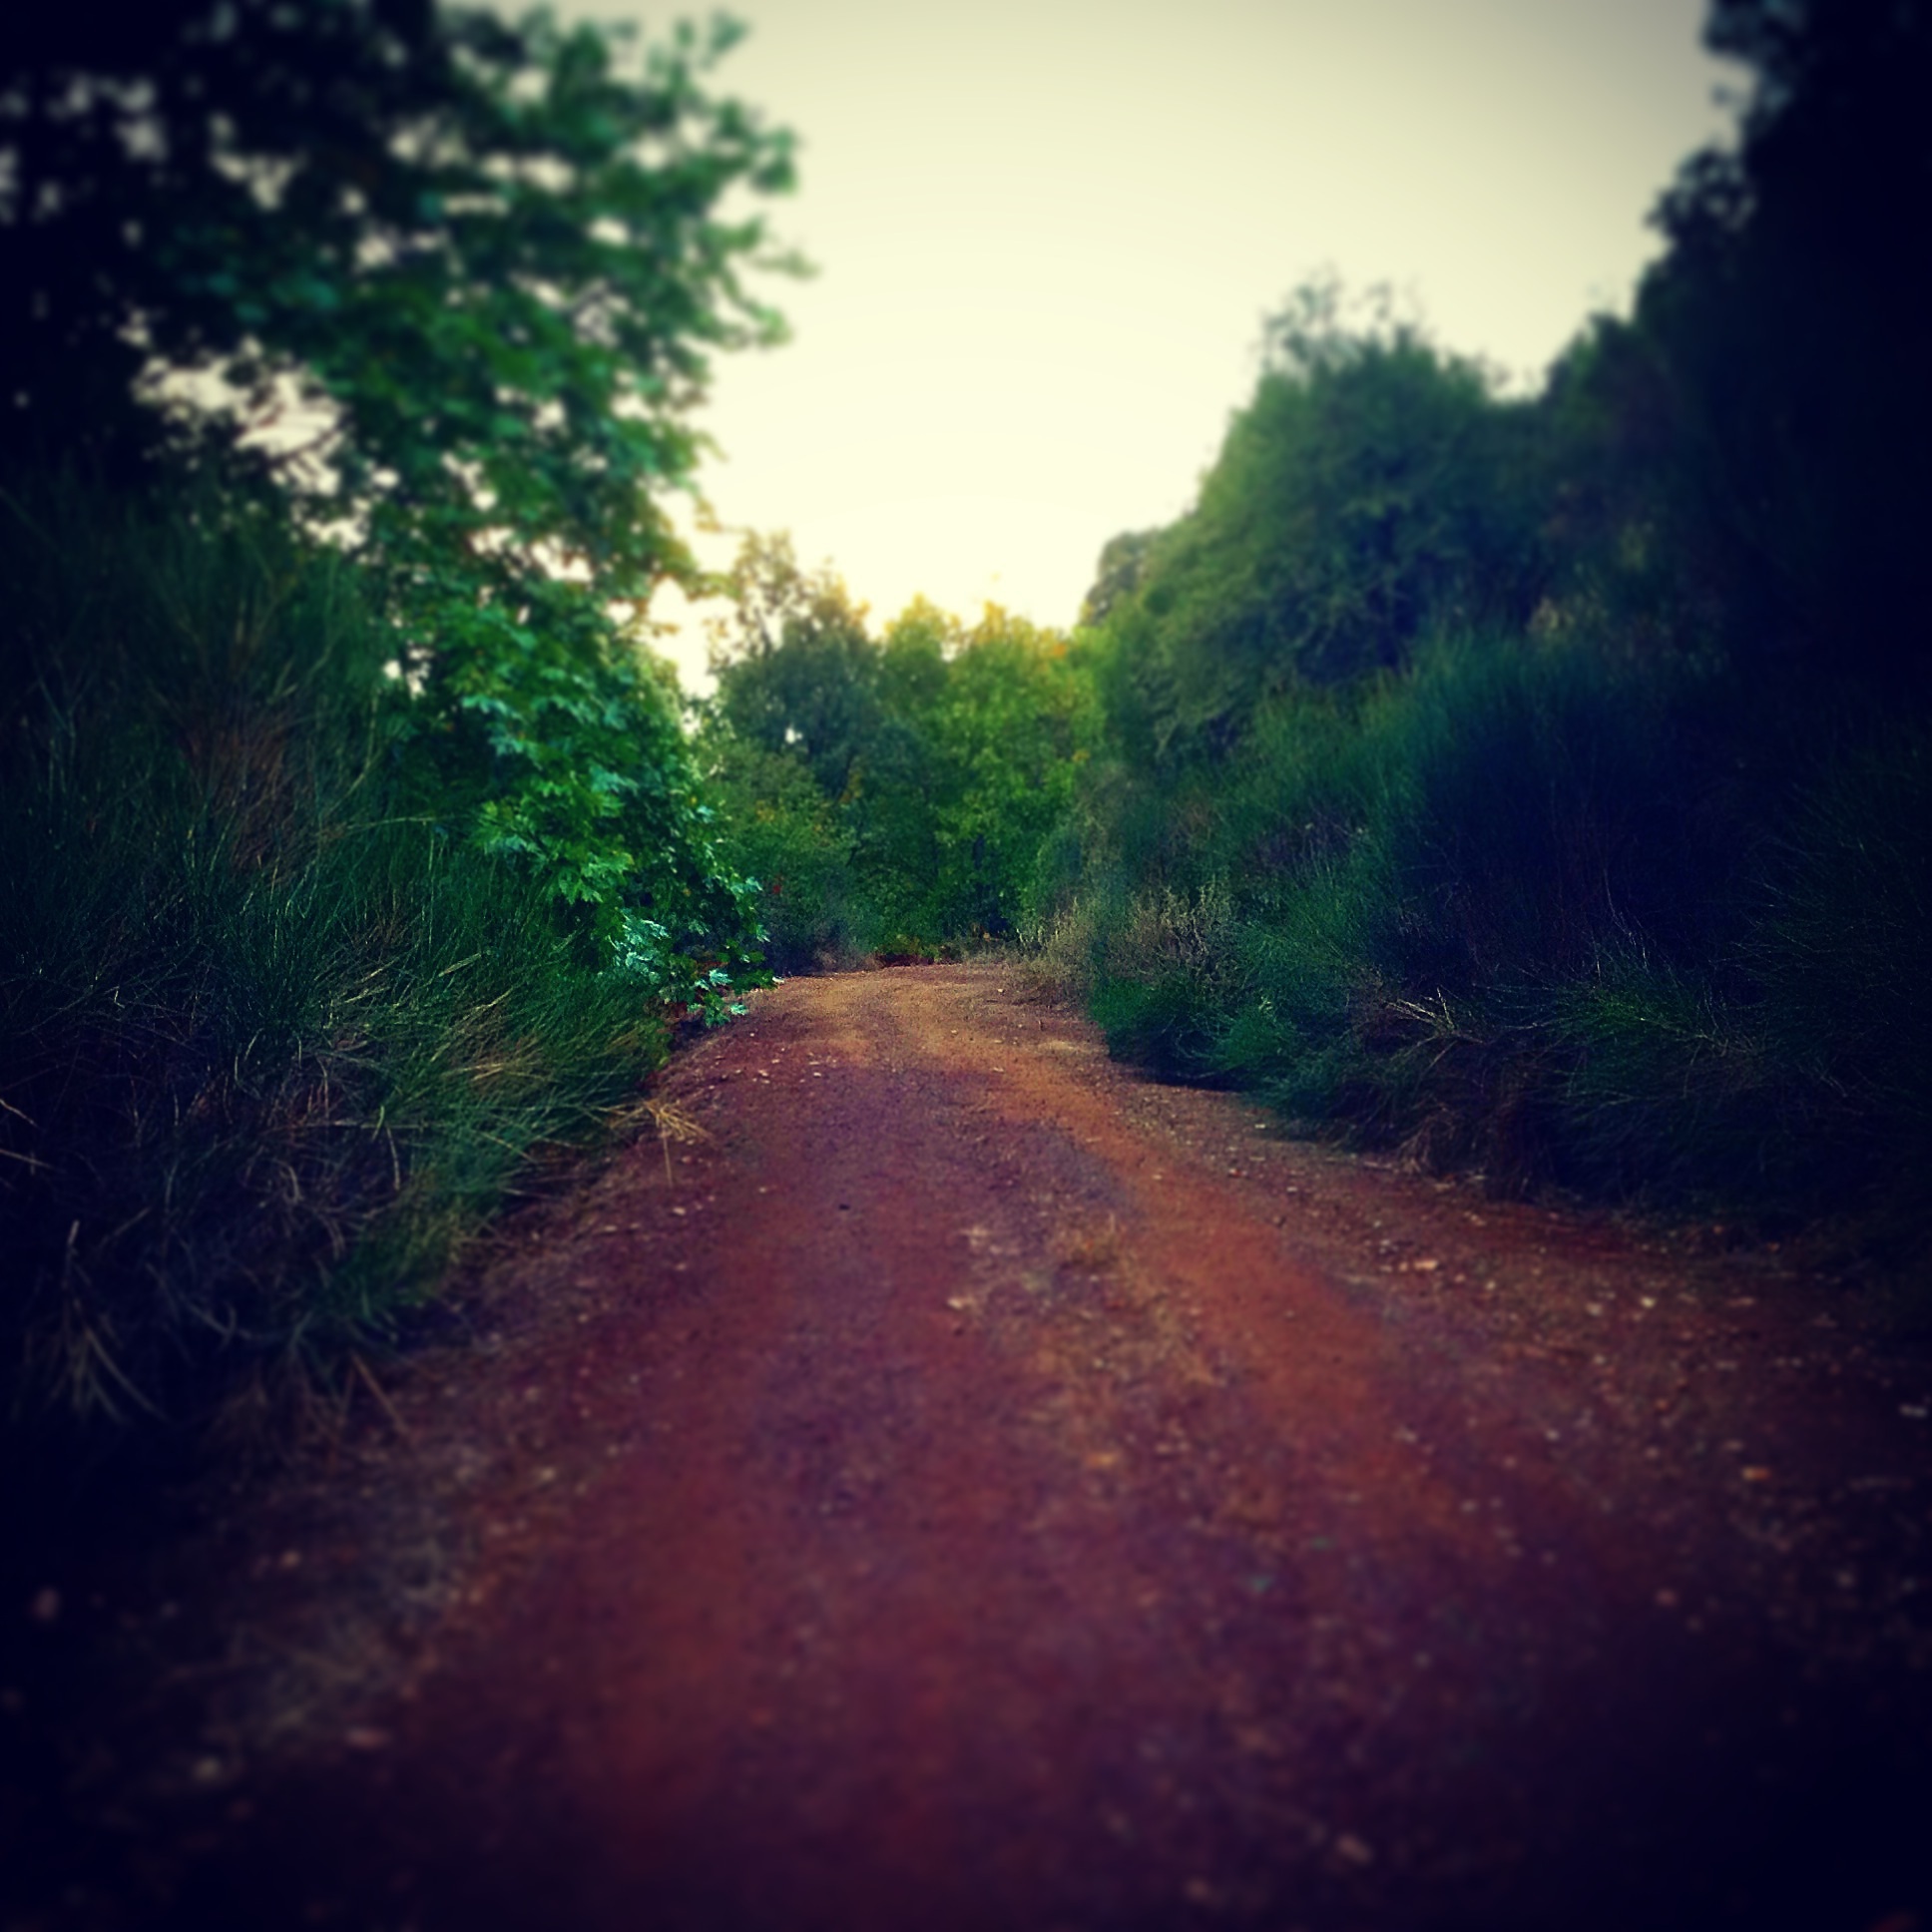
landscape, tree, nature, forest, grass, light, sky, sun, field, sunlight, morning, leaf, dawn, atmosphere, country road, environment, evening, rural, green, natural, grunge, darkness, outdoors, infrastructure, atmospheric phenomenon